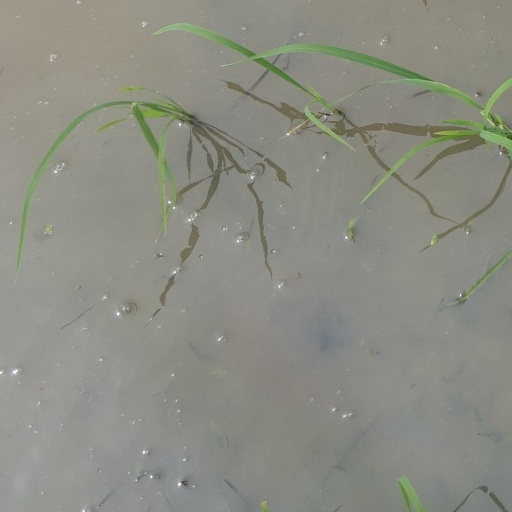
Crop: rice